Orlík killers

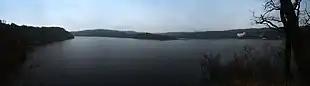
The Orlík Reservoir

In 1993, criminal investigators heard unsubstantiated rumours about several entrepreneurs who had "disappeared". Among these were vague claims that Černý had boasted of "disappearing" several people, but due to lacking evidence and nothing pointing towards specific victims, this was not investigated further.